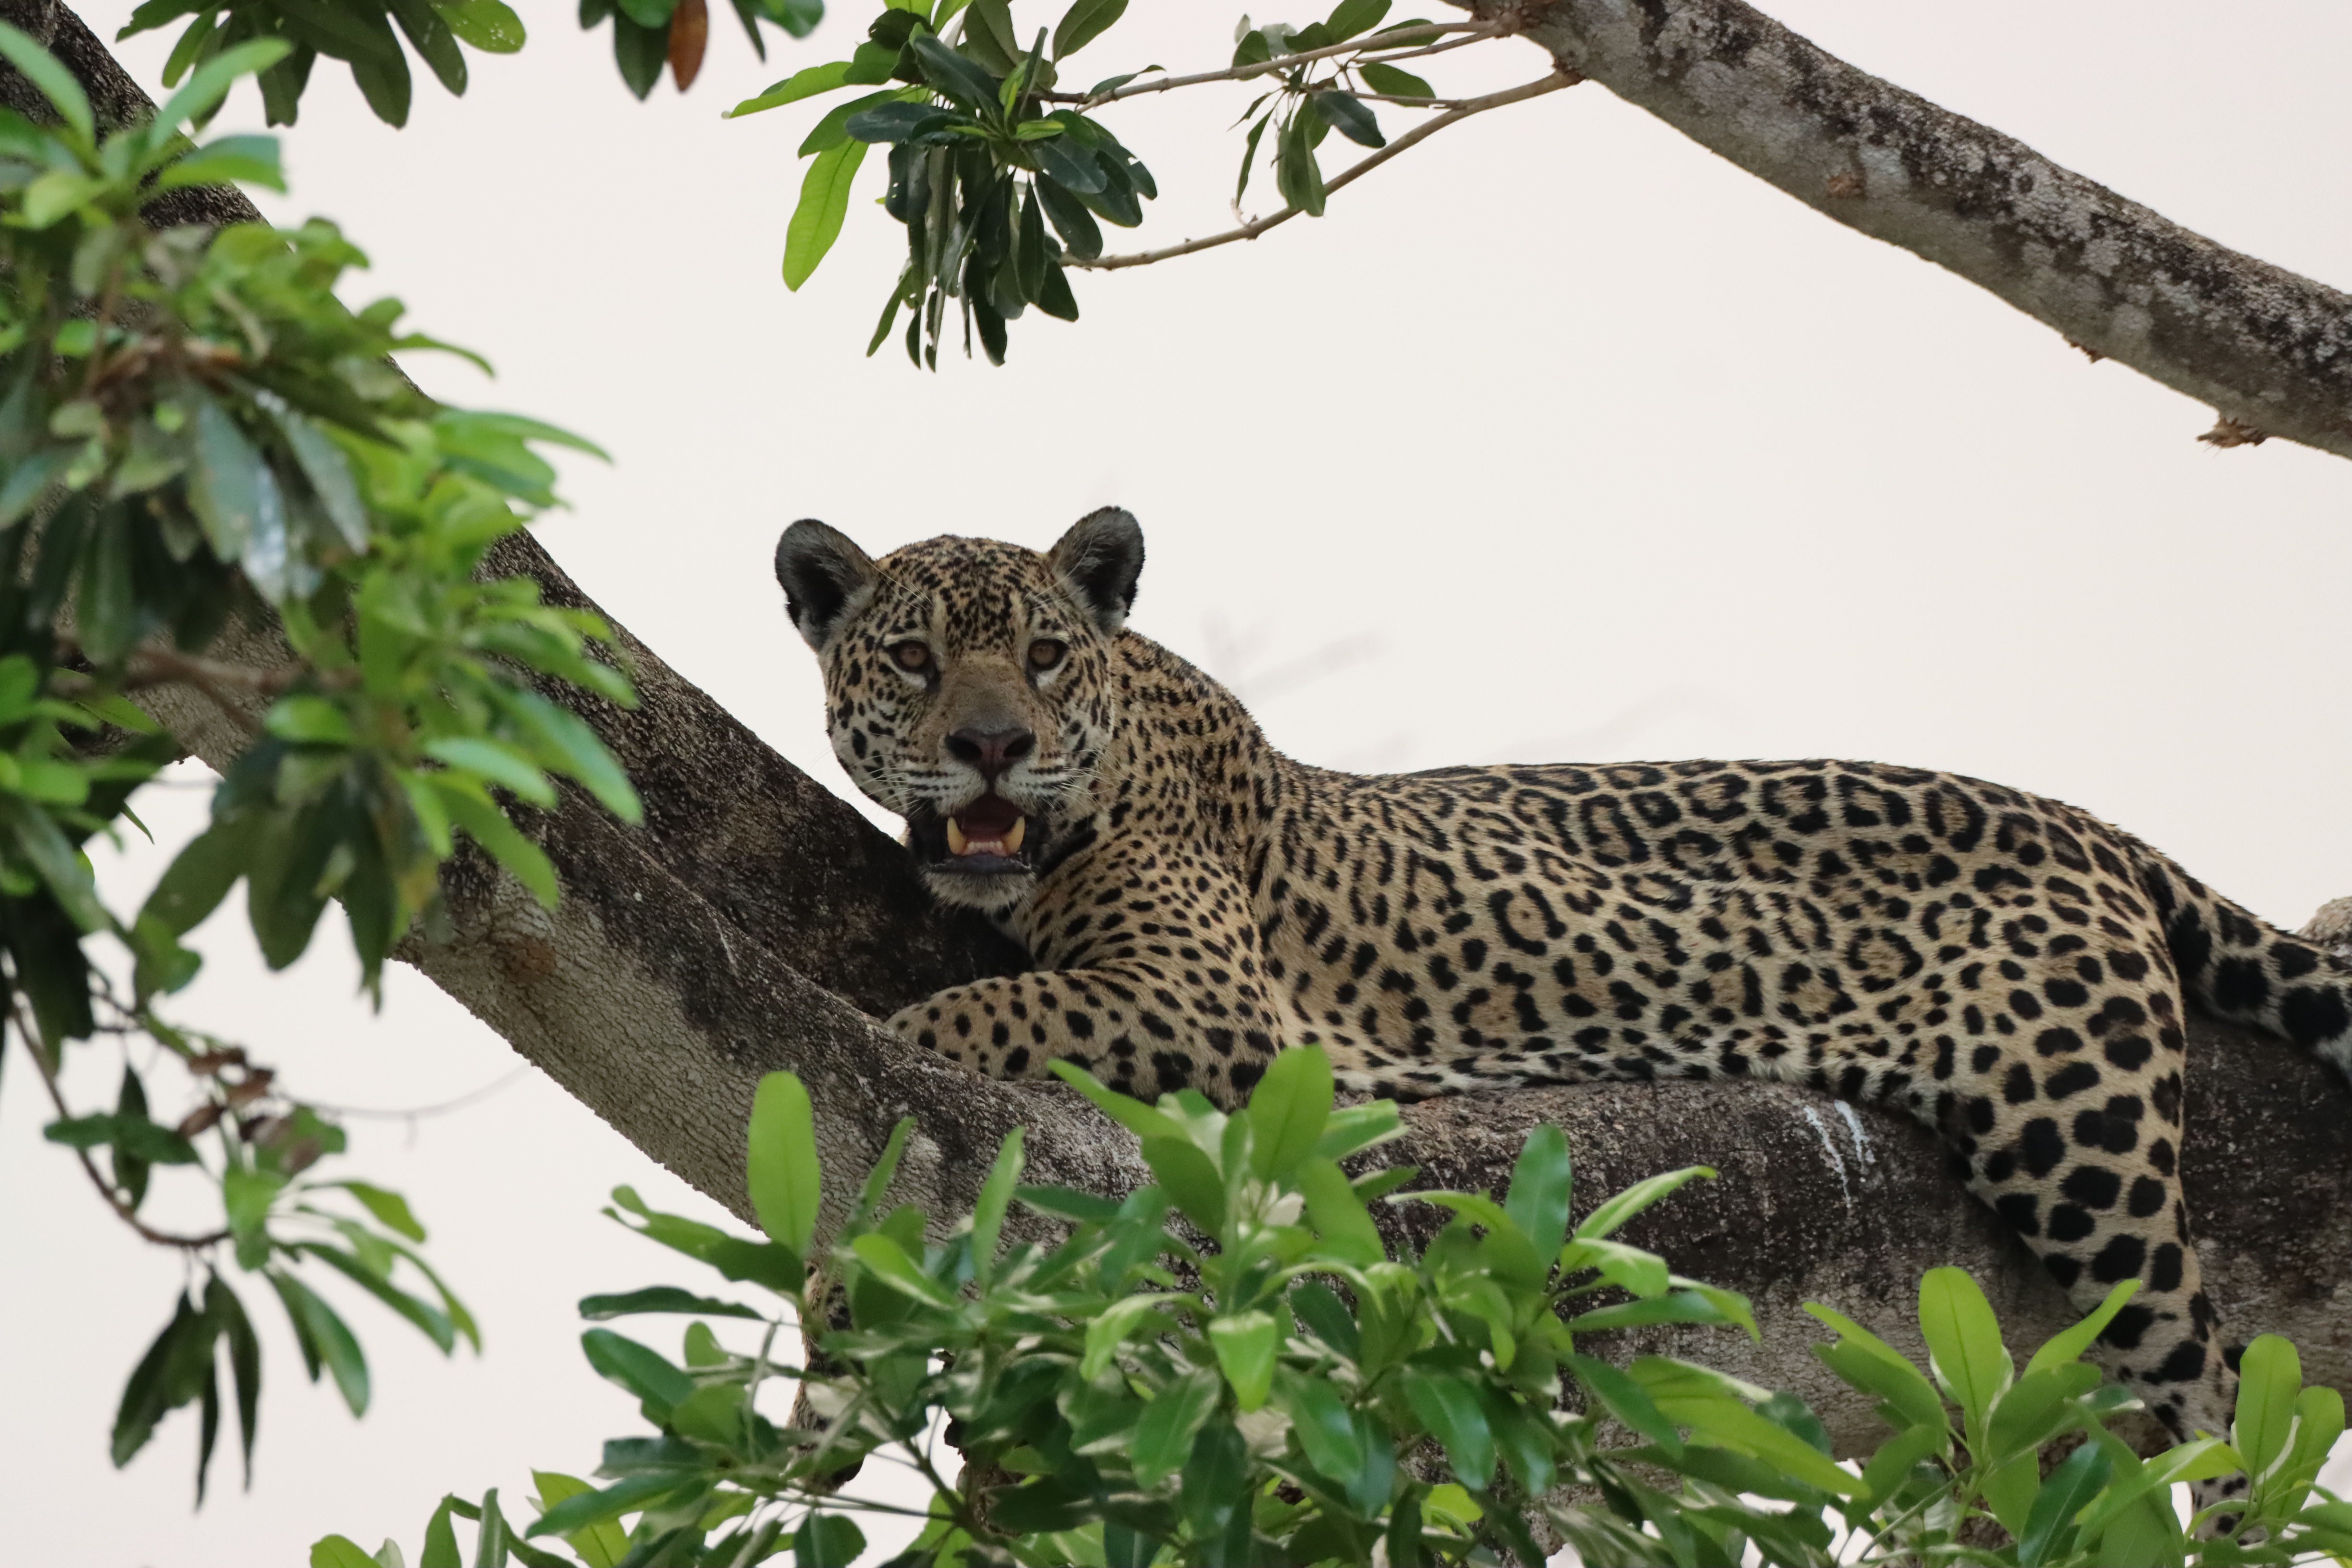
Jaguar: Medrosa